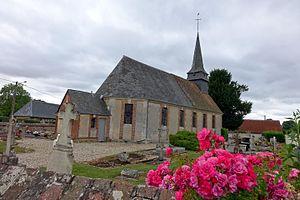
Église de Saint-Paul-de-Fourques, Eure, France
Saint-Paul-de-Fourques est une commune française située dans le département de l'Eure, en région Normandie.